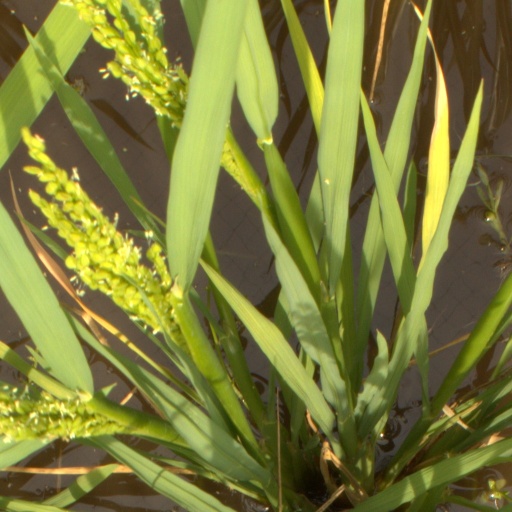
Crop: rice